Felicity Buchan

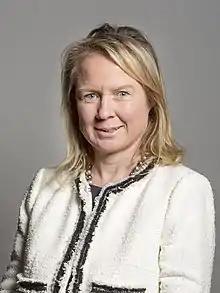
Official portrait, 2019

Felicity Christiana Buchan (born 1970) is a British politician and former banker who served as the Member of Parliament (MP) for Kensington in London from 2019 until the seat's abolition in 2024. A member of the Conservative Party, she served as Parliamentary Under-Secretary of State for Housing and Homelessness in the Department for Levelling Up, Housing and Communities from October 2022 to July 2024. Prior to this, Buchan served as Exchequer Secretary to the Treasury from September to October 2022.